The Survivalist (2021 film)

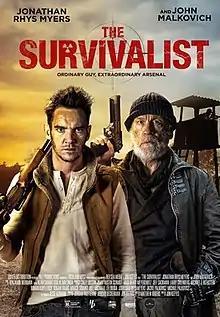
Theatrical release poster

The Survivalist is a 2021 American action thriller film directed by Jon Keeyes and written by Matthew Rogers starring Jonathan Rhys Meyers and John Malkovich. It is about woman who is thought to be immune to a pandemic who is fleeing from a religious leader and his followerswho think she could be a cure. It was released in the United States on October 1, 2021, by Quiver Distribution.